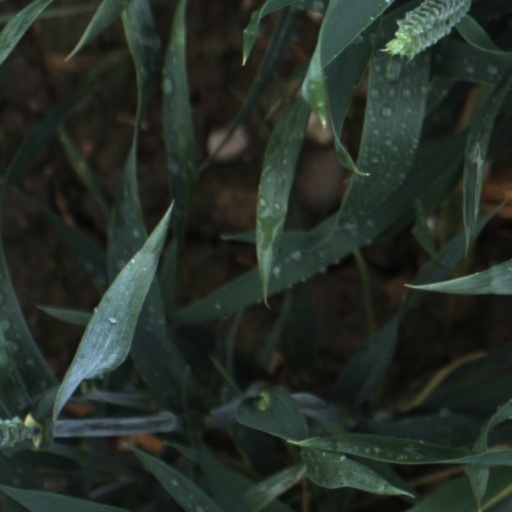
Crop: wheat